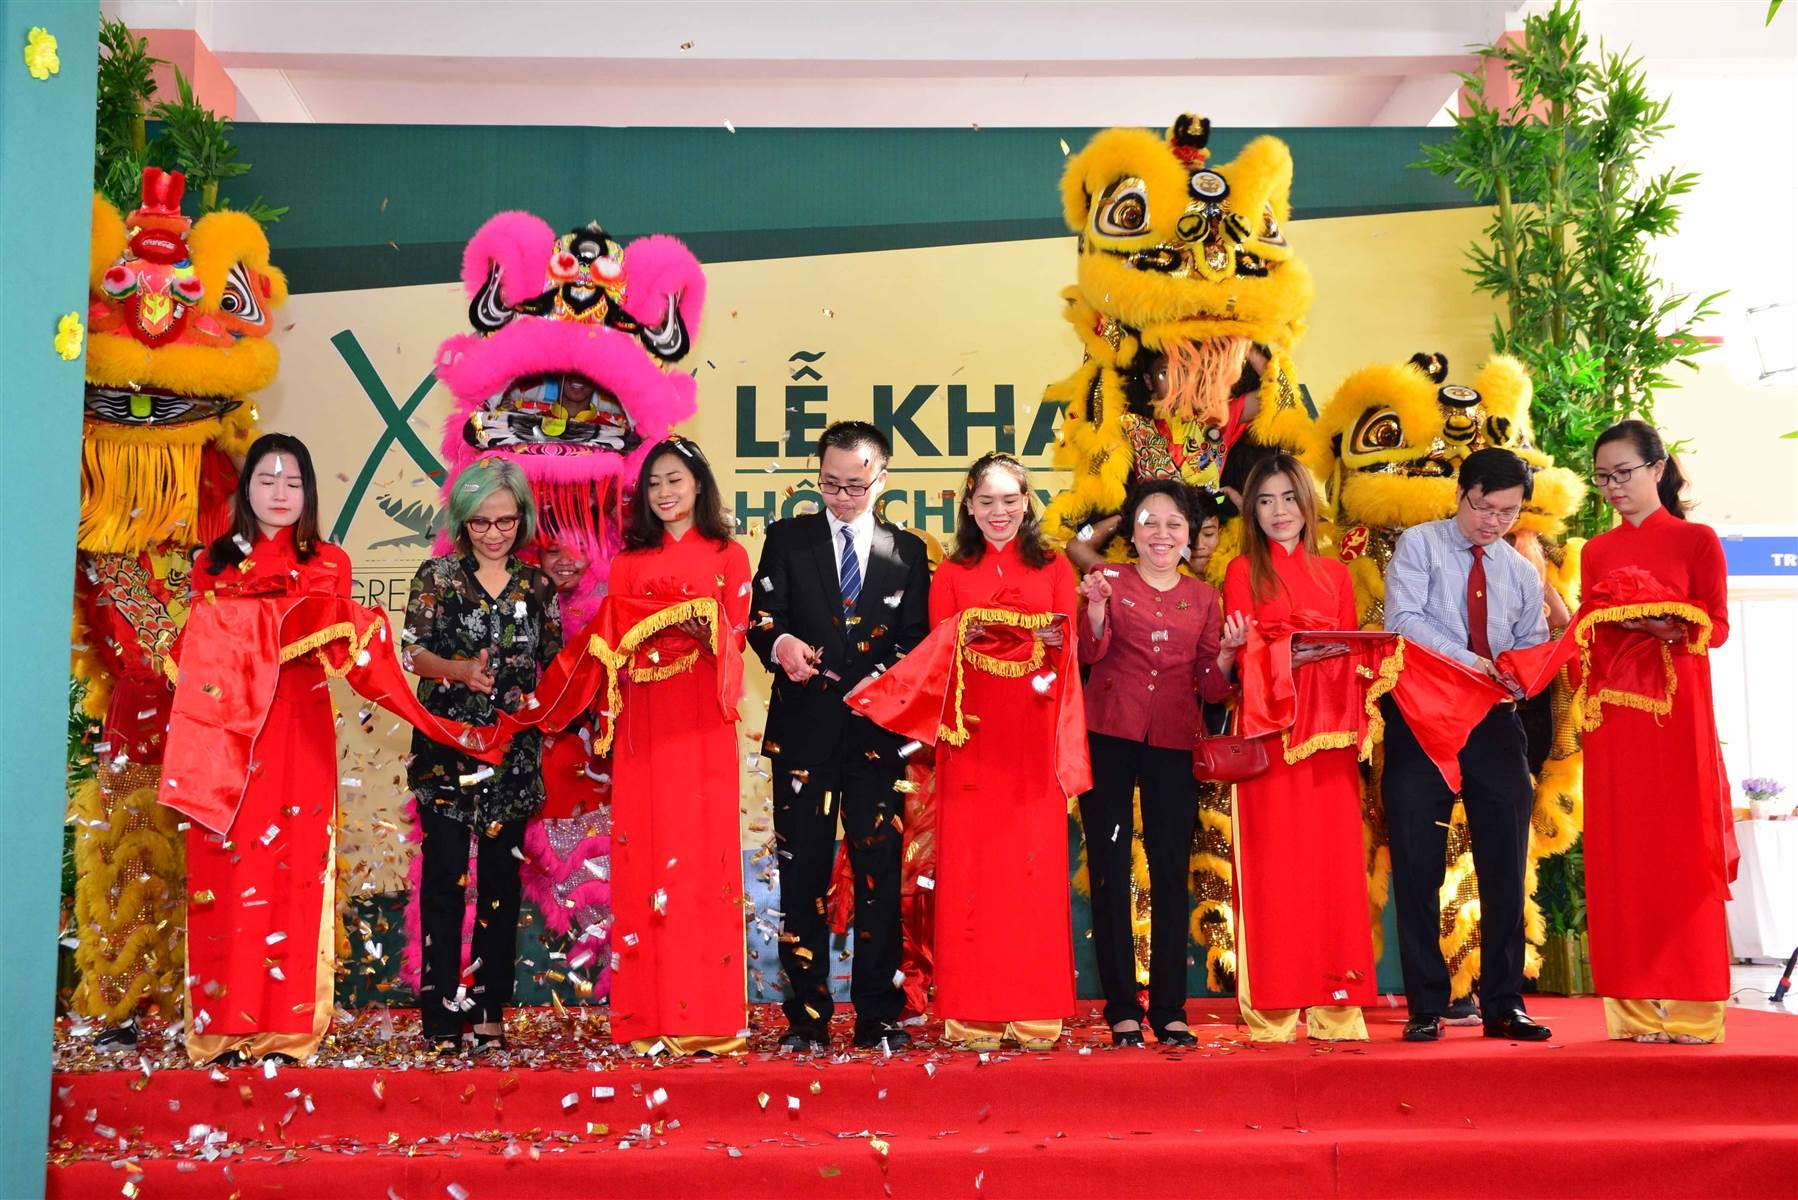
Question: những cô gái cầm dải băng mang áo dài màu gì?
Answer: mang áo dài màu đỏ